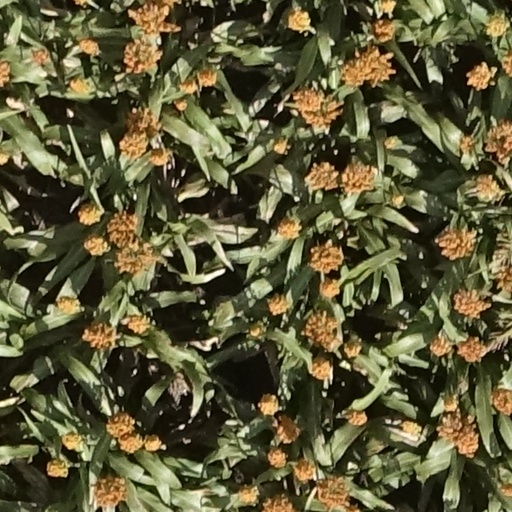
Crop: sorghum